E. J. Nemeth

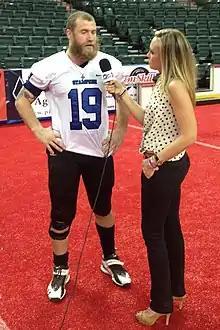
E. J. Nemeth being interviewed post game after a game at Trenton Freedom

Ernest Joseph "E. J." Nemeth is an American former professional football quarterback. He played college football at Sacred Heart University and King's College (PA). He won the American Indoor Football (AIF) championship three times, in 2010, 2013, and 2015.